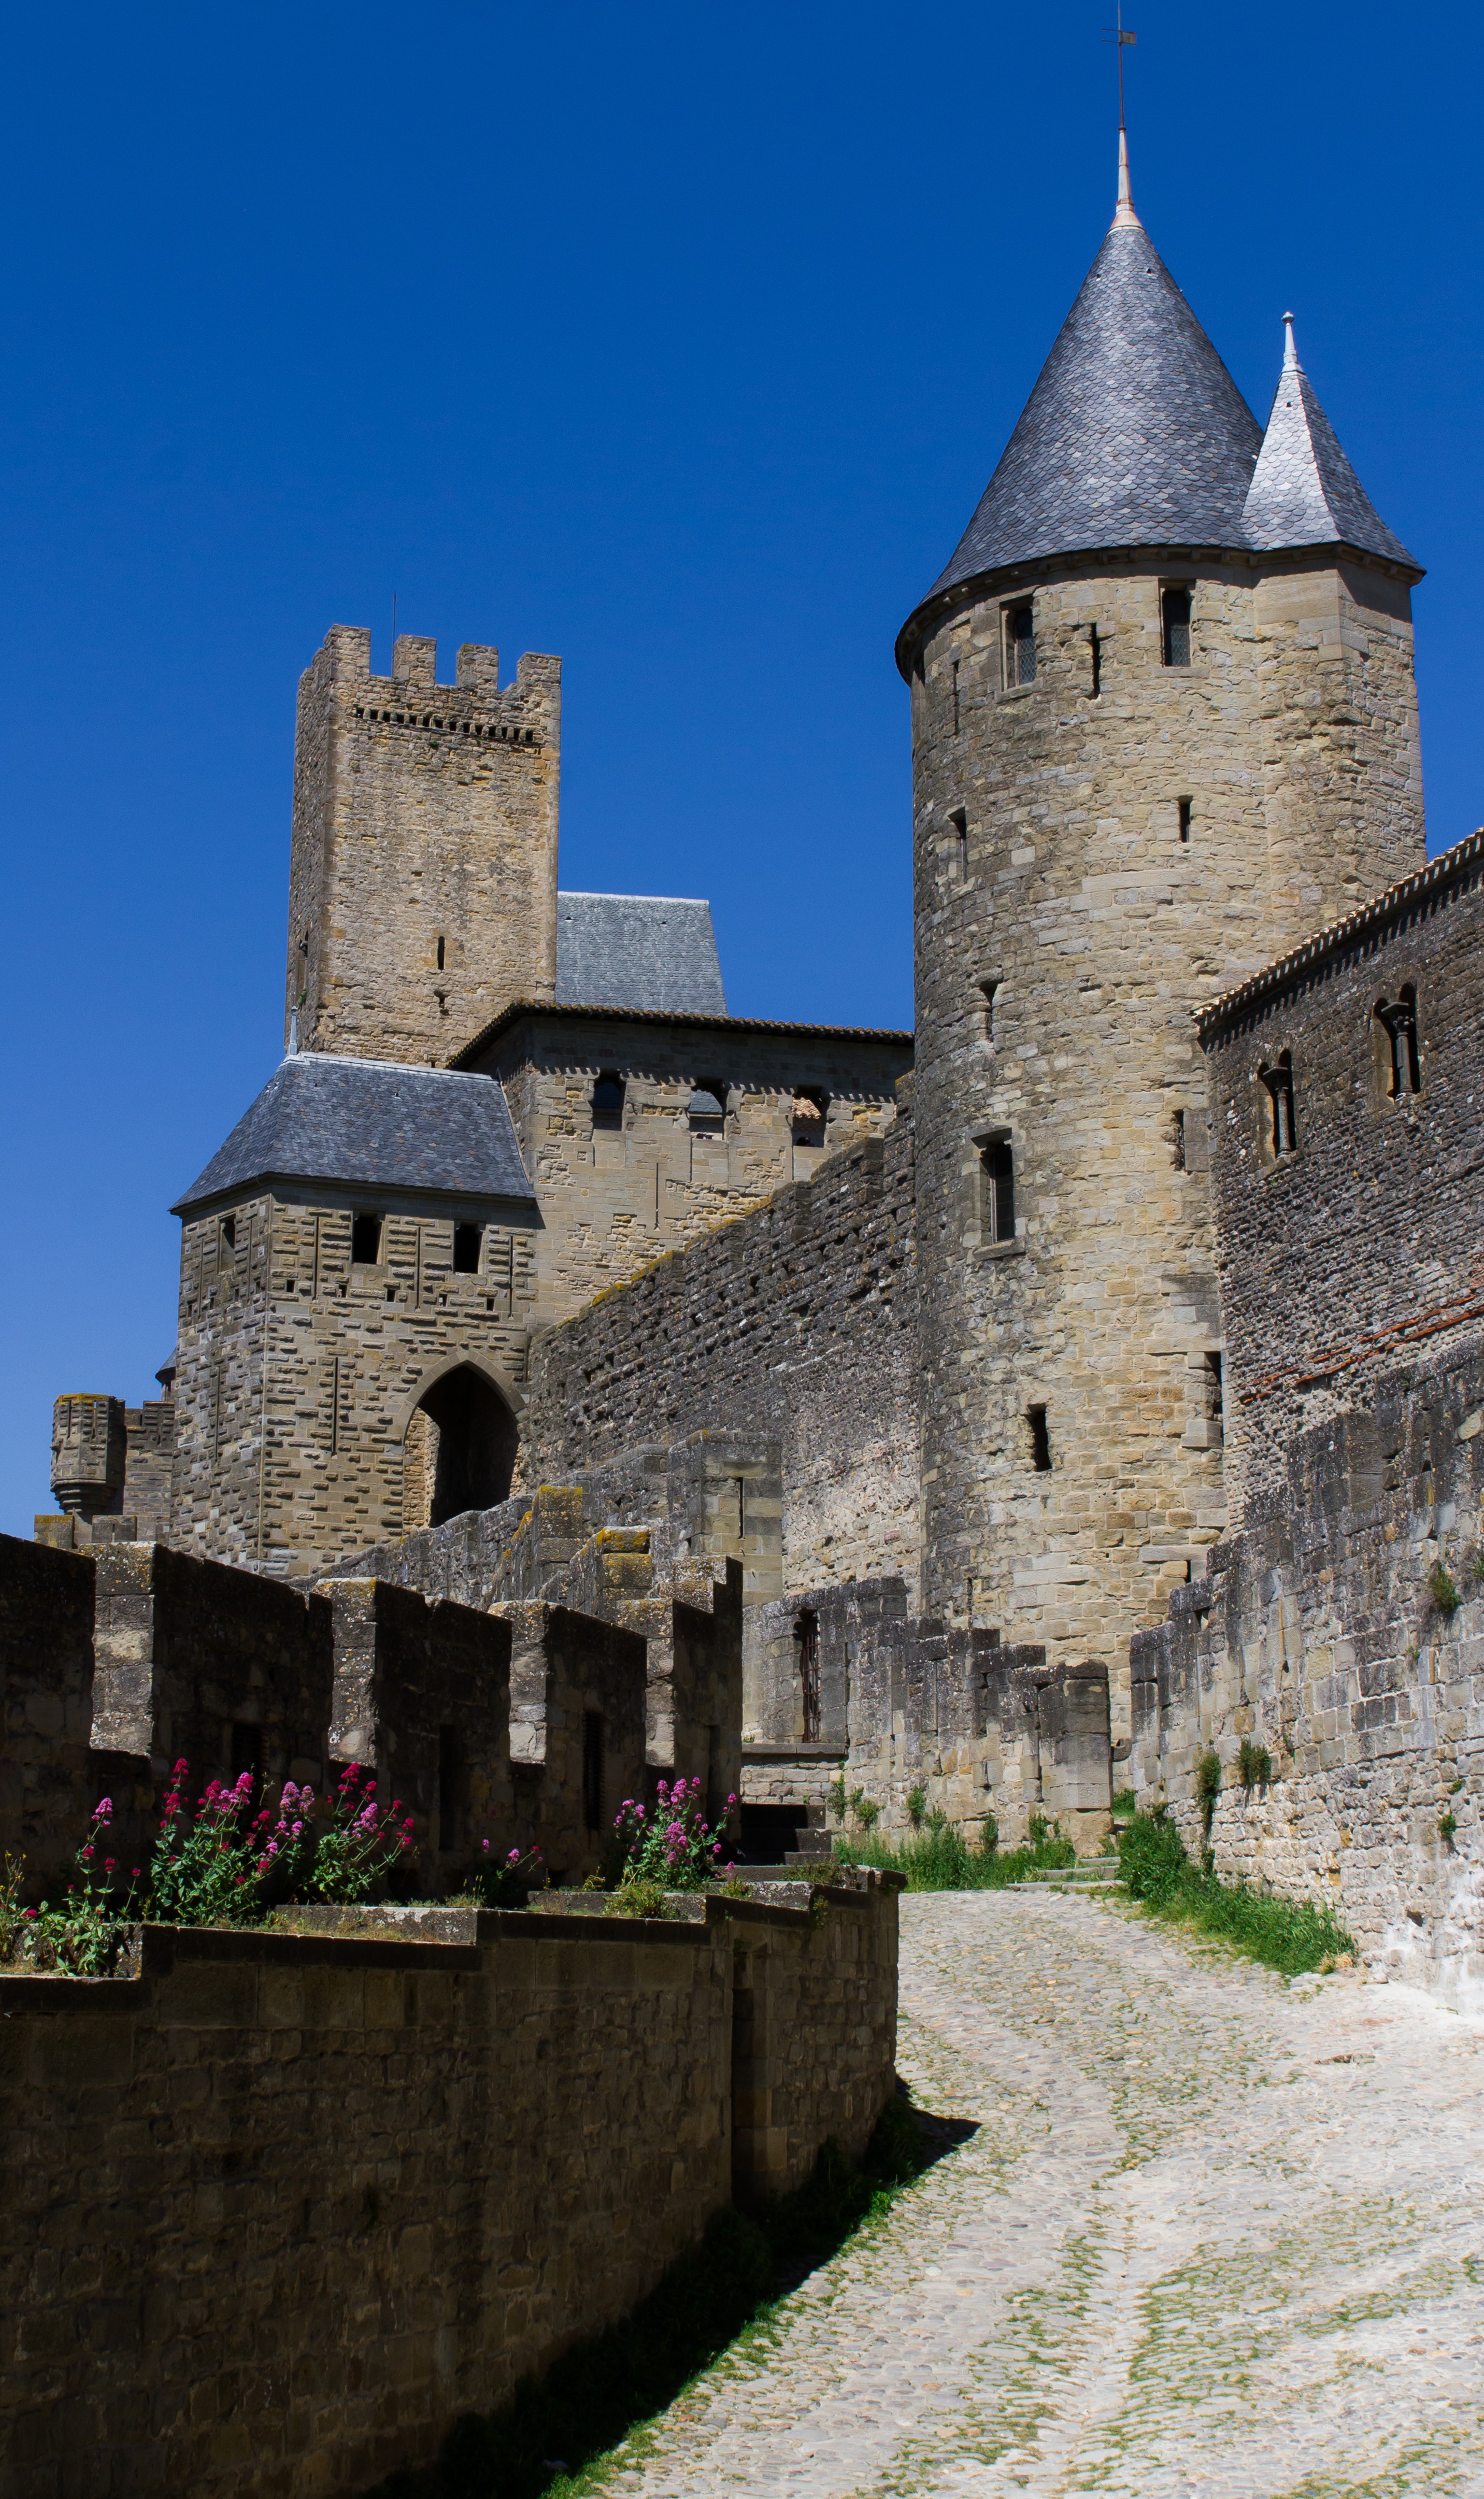
building, chateau, old, france, tower, calm, castle, fortification, medieval architecture, medieval, fortress, monastery, carcassonne, history, past, middle ages, tale, moat, torres, historic site, medieval scene, spanish missions in california, water castle